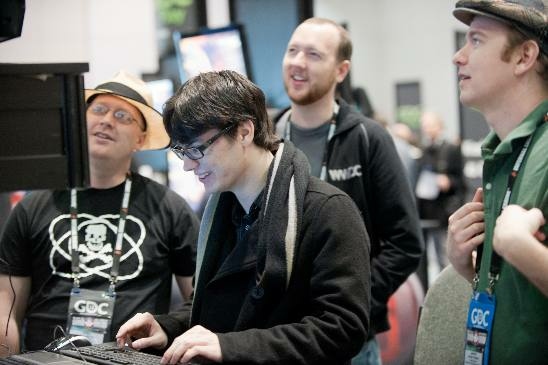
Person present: Yes